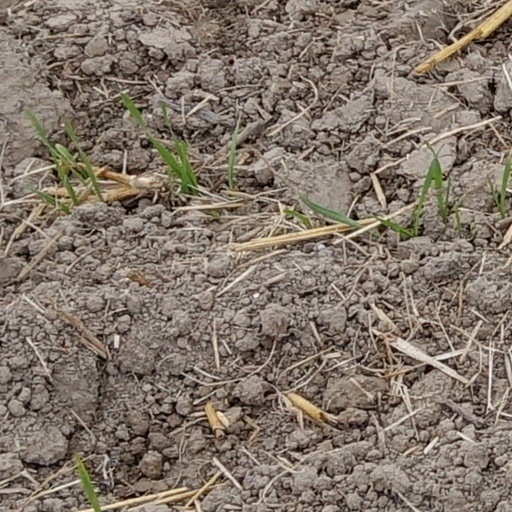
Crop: wheat